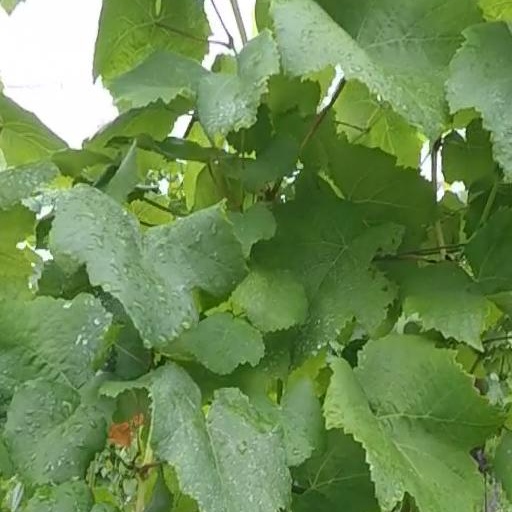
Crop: grape